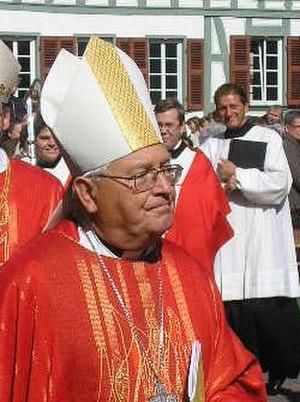
Gerhard Pieschl, né le 23 janvier 1934 à Moravská Třebová, est un théologien et prélat catholique allemand, évêque auxiliaire de Limburg de 1977 à 2009.